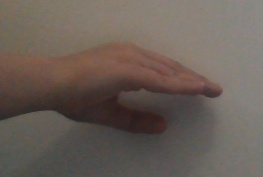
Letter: jeem